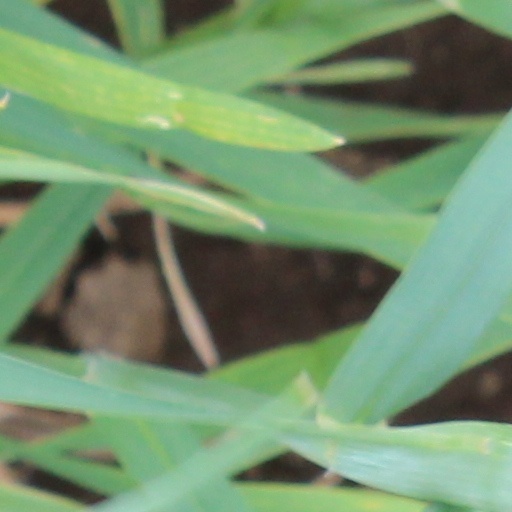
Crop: wheat